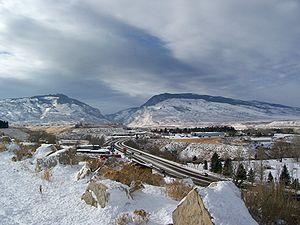
La ville de Cody est située dans le comté de Park, dans l’État du Wyoming, aux États-Unis. Sa population s’élevait à 9 520 habitants lors du recensement de 2010, estimée à 9 836 habitants en 2016.